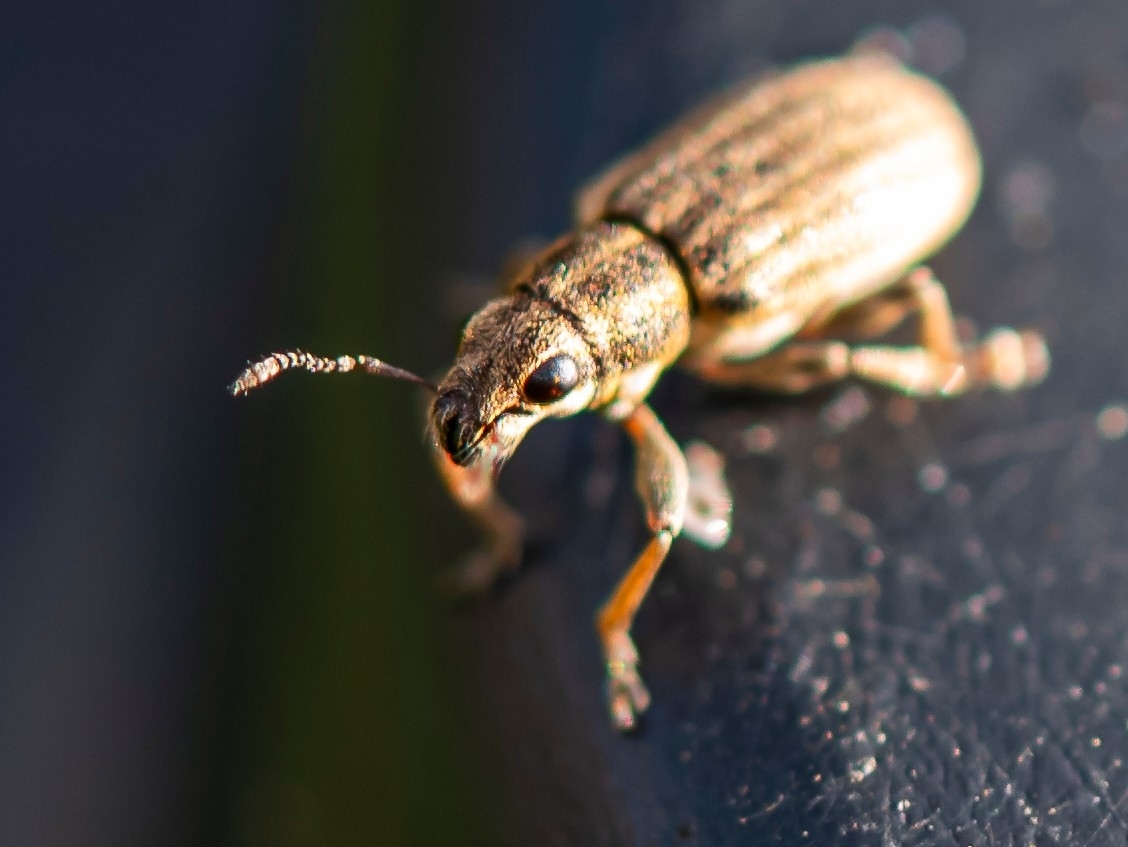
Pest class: pea_leaf_weevil